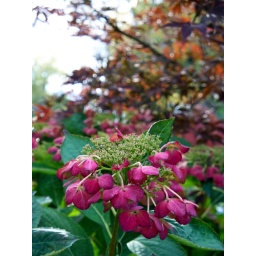
lace cap hydrangea red in fall blue and white in spring